Persistent carbene

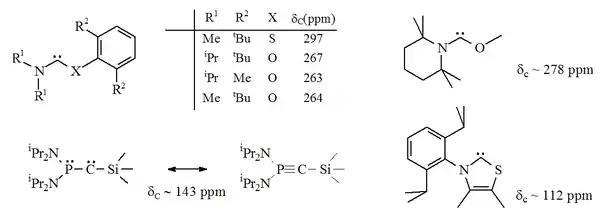
Synthesised heteroamino carbenes (top and bottom right) and Bertrand's carbenes (bottom left)

Since oxygen and sulfur are divalent, steric protection of the carbenic centre is particularly limited.